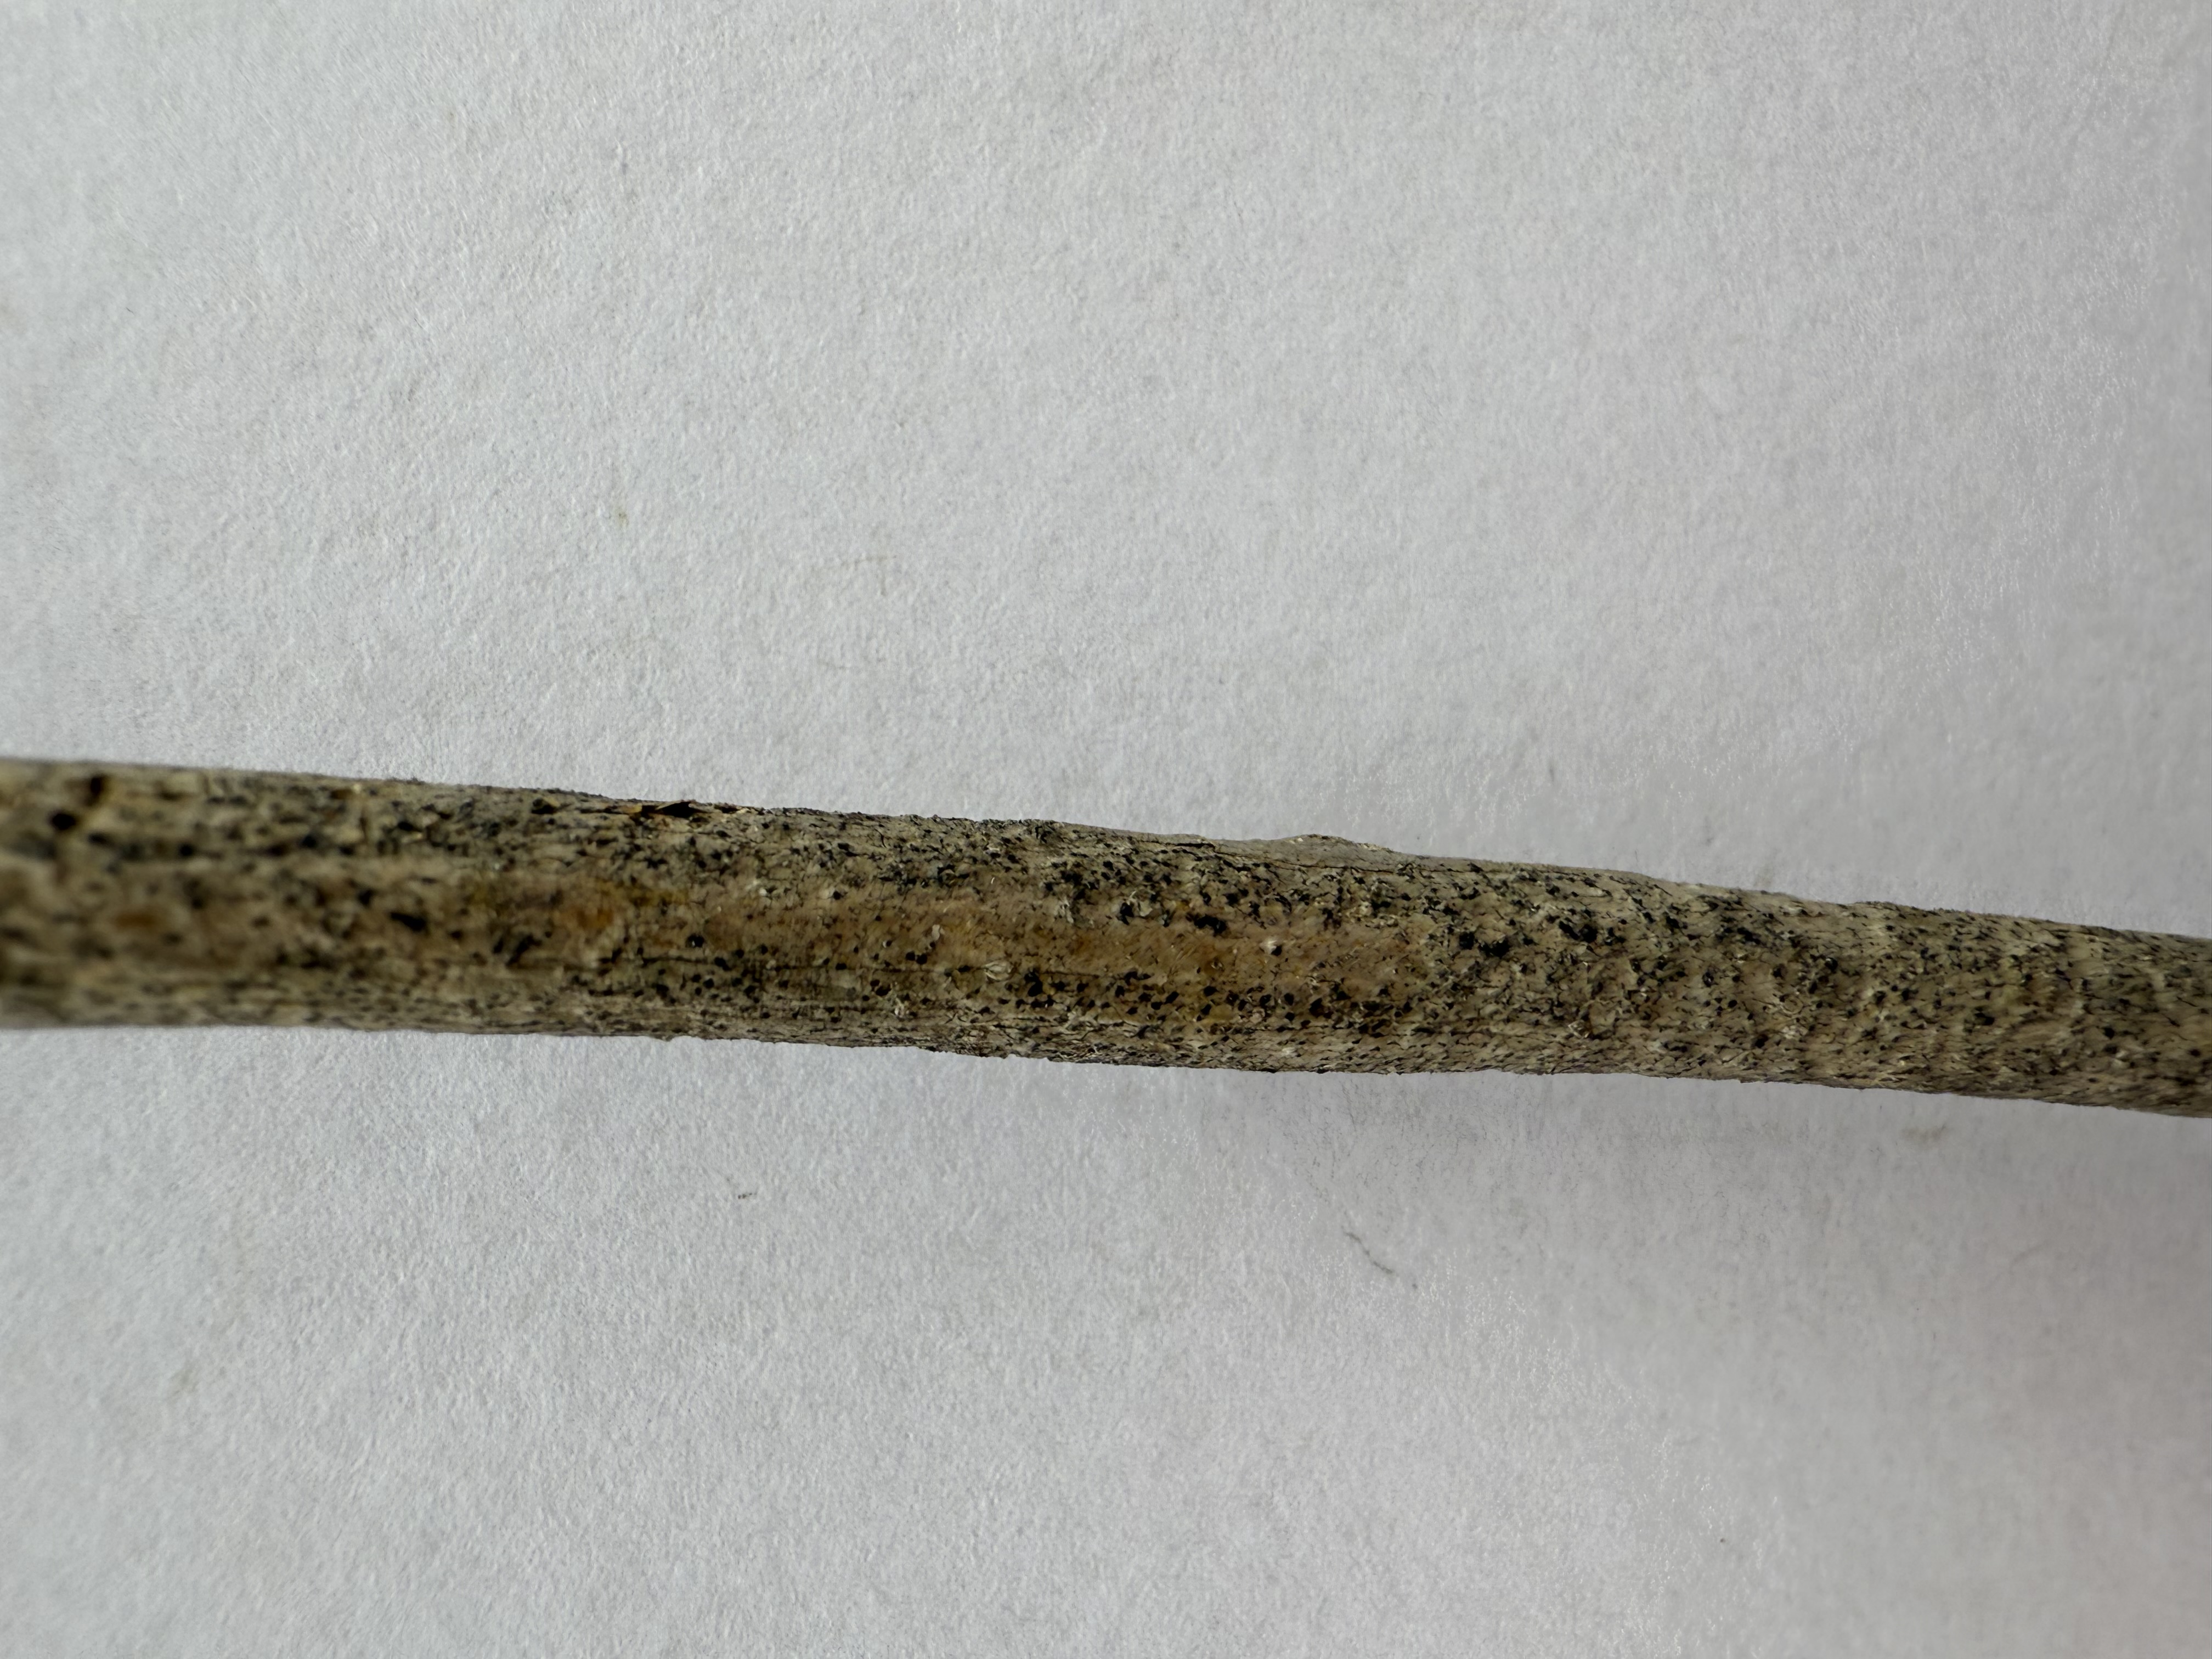
Variety: Austria Everbearing Mulberry